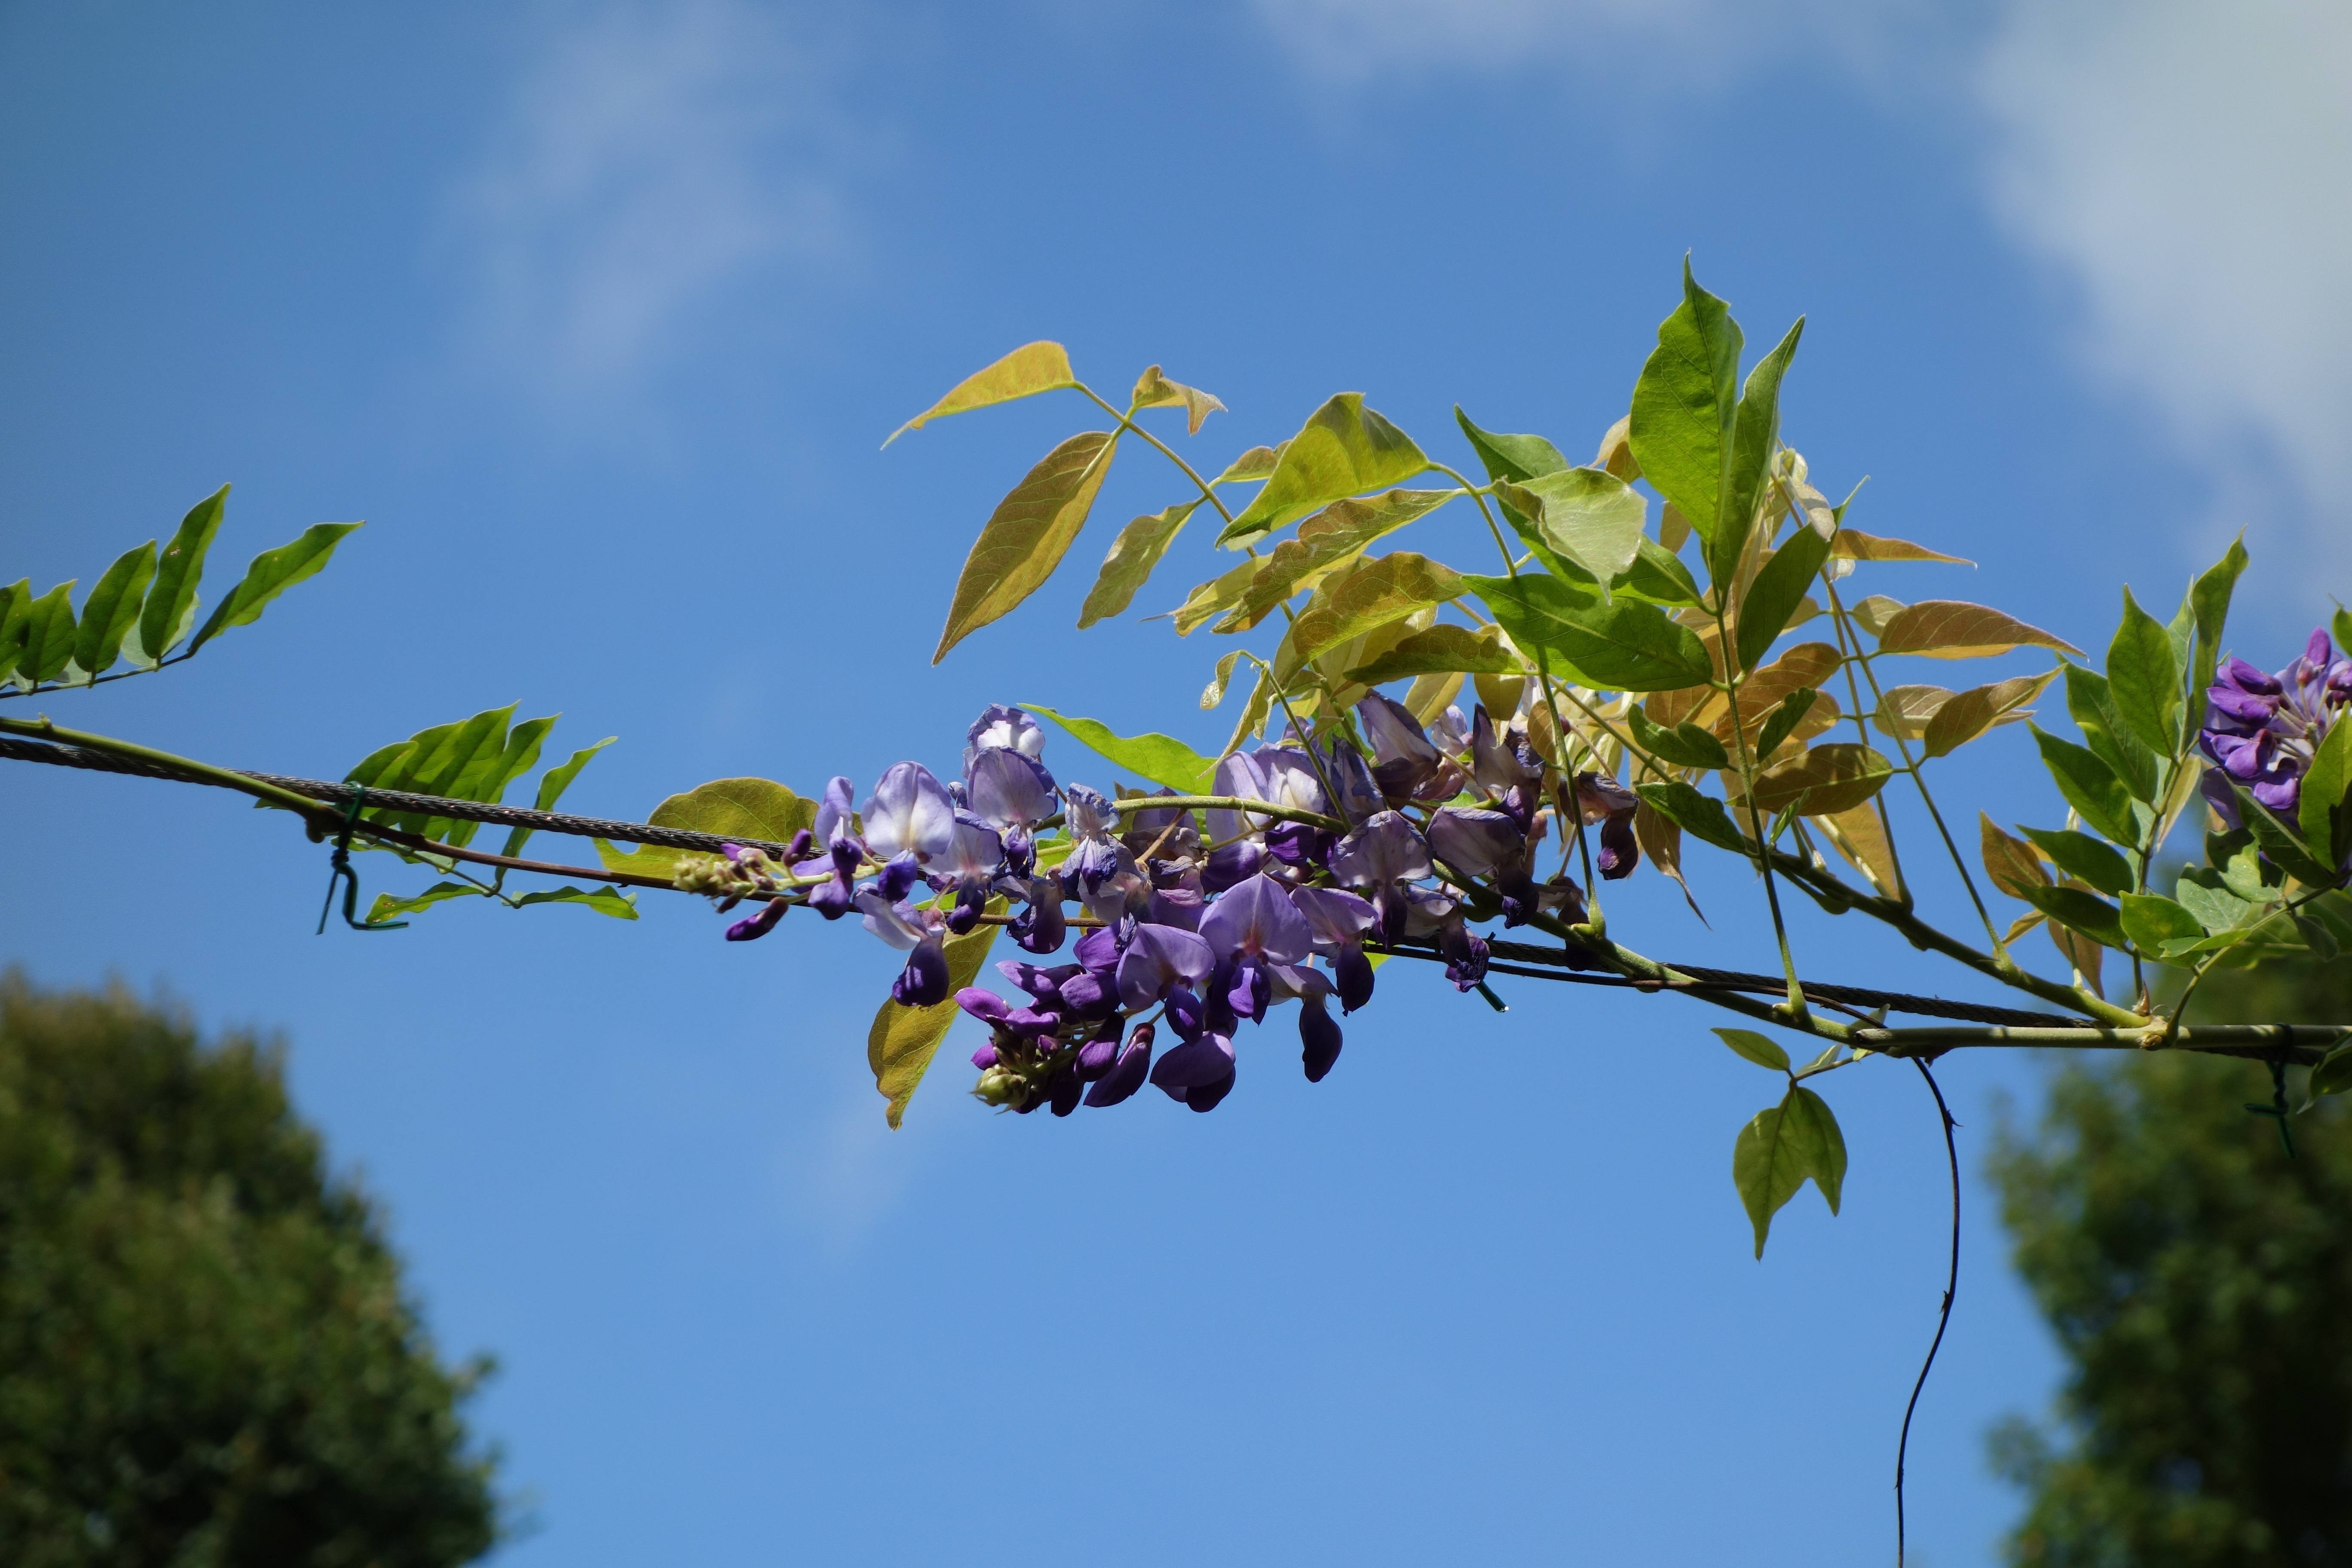
tree, nature, grass, branch, blossom, plant, sky, sunlight, leaf, flower, purple, summer, spring, green, produce, autumn, botany, blue, flora, blue sky, shrub, glycine, public garden, macro photography, woody plant